Edgar Bergen

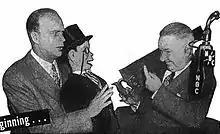
Edgar Bergen and his dummy Charlie McCarthy with W.C. Fields on "The Chase and Sanborn Hour"

His first performances were in vaudeville, at which point he legally changed his last name to the easier-to-pronounce "Bergen". He worked in one-reel movie shorts, but his real success was on the radio. He and Charlie were seen at a New York party by Elsa Maxwell for Noël Coward, who recommended them for an engagement at the famous Rainbow Room. It was there that two producers saw Bergen and Charlie perform. They then recommended them for a guest appearance on Rudy Vallée's program.